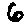
Label: 6